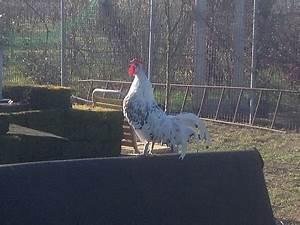
chicken